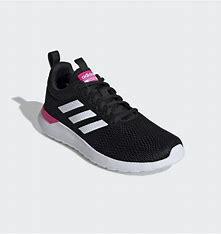
Brand: Adidas
Model: Lite Racer CLN